Lewiston, California

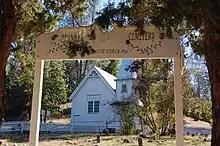
Signage at Lewiston's Pioneer Cemetery dates it to the 1850s

A post office called Lewiston has been in operation since 1854. The community was named after Benjamin Franklin Lewis, adopted son of town founder Tom Palmer, who with Lewis ran a gold mining operation on the Trinity River in the early days of the Gold Rush.